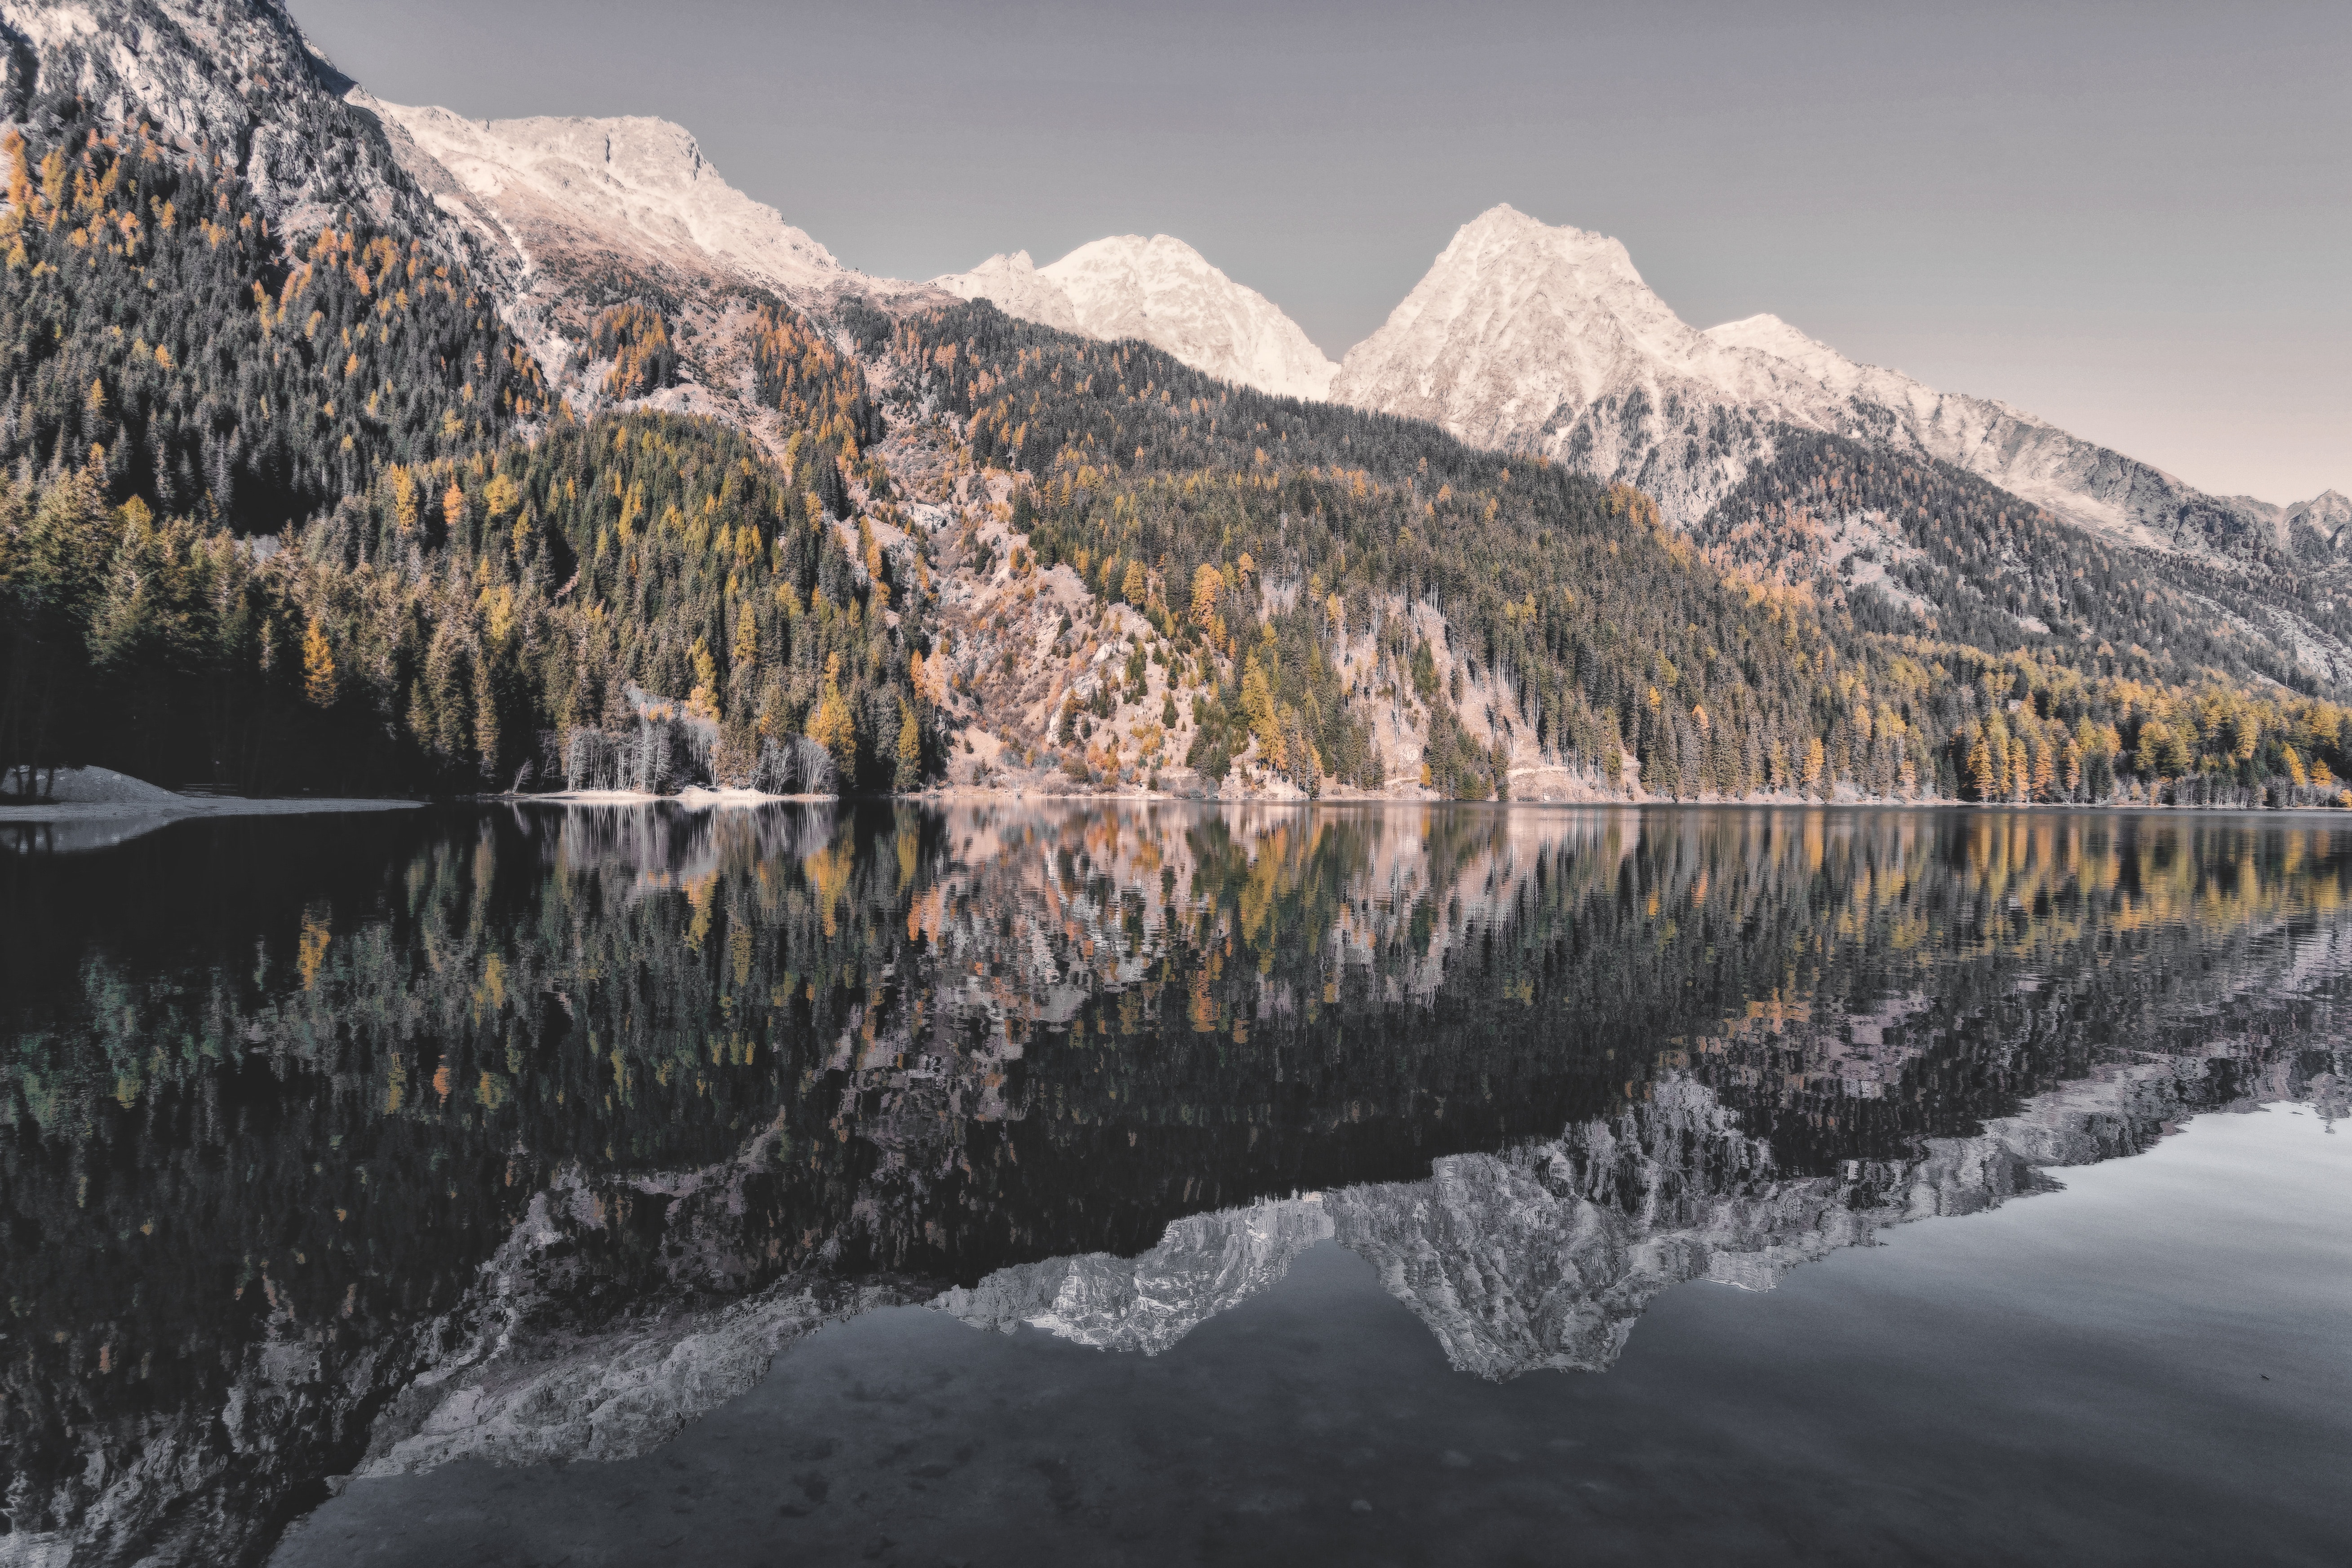
reflection, body of water, nature, mountain, mountainous landforms, natural landscape, wilderness, lake, water, tarn, mountain range, lake district, sky, bank, fjord, tree, highland, alps, river, fell, landscape, sound, loch, reservoir, national park, mount scenery, moraine, terrain